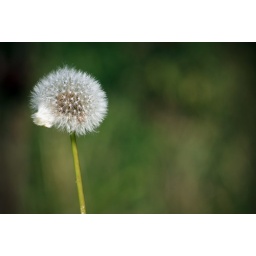
Frail white in green